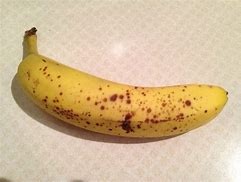
Label: banana